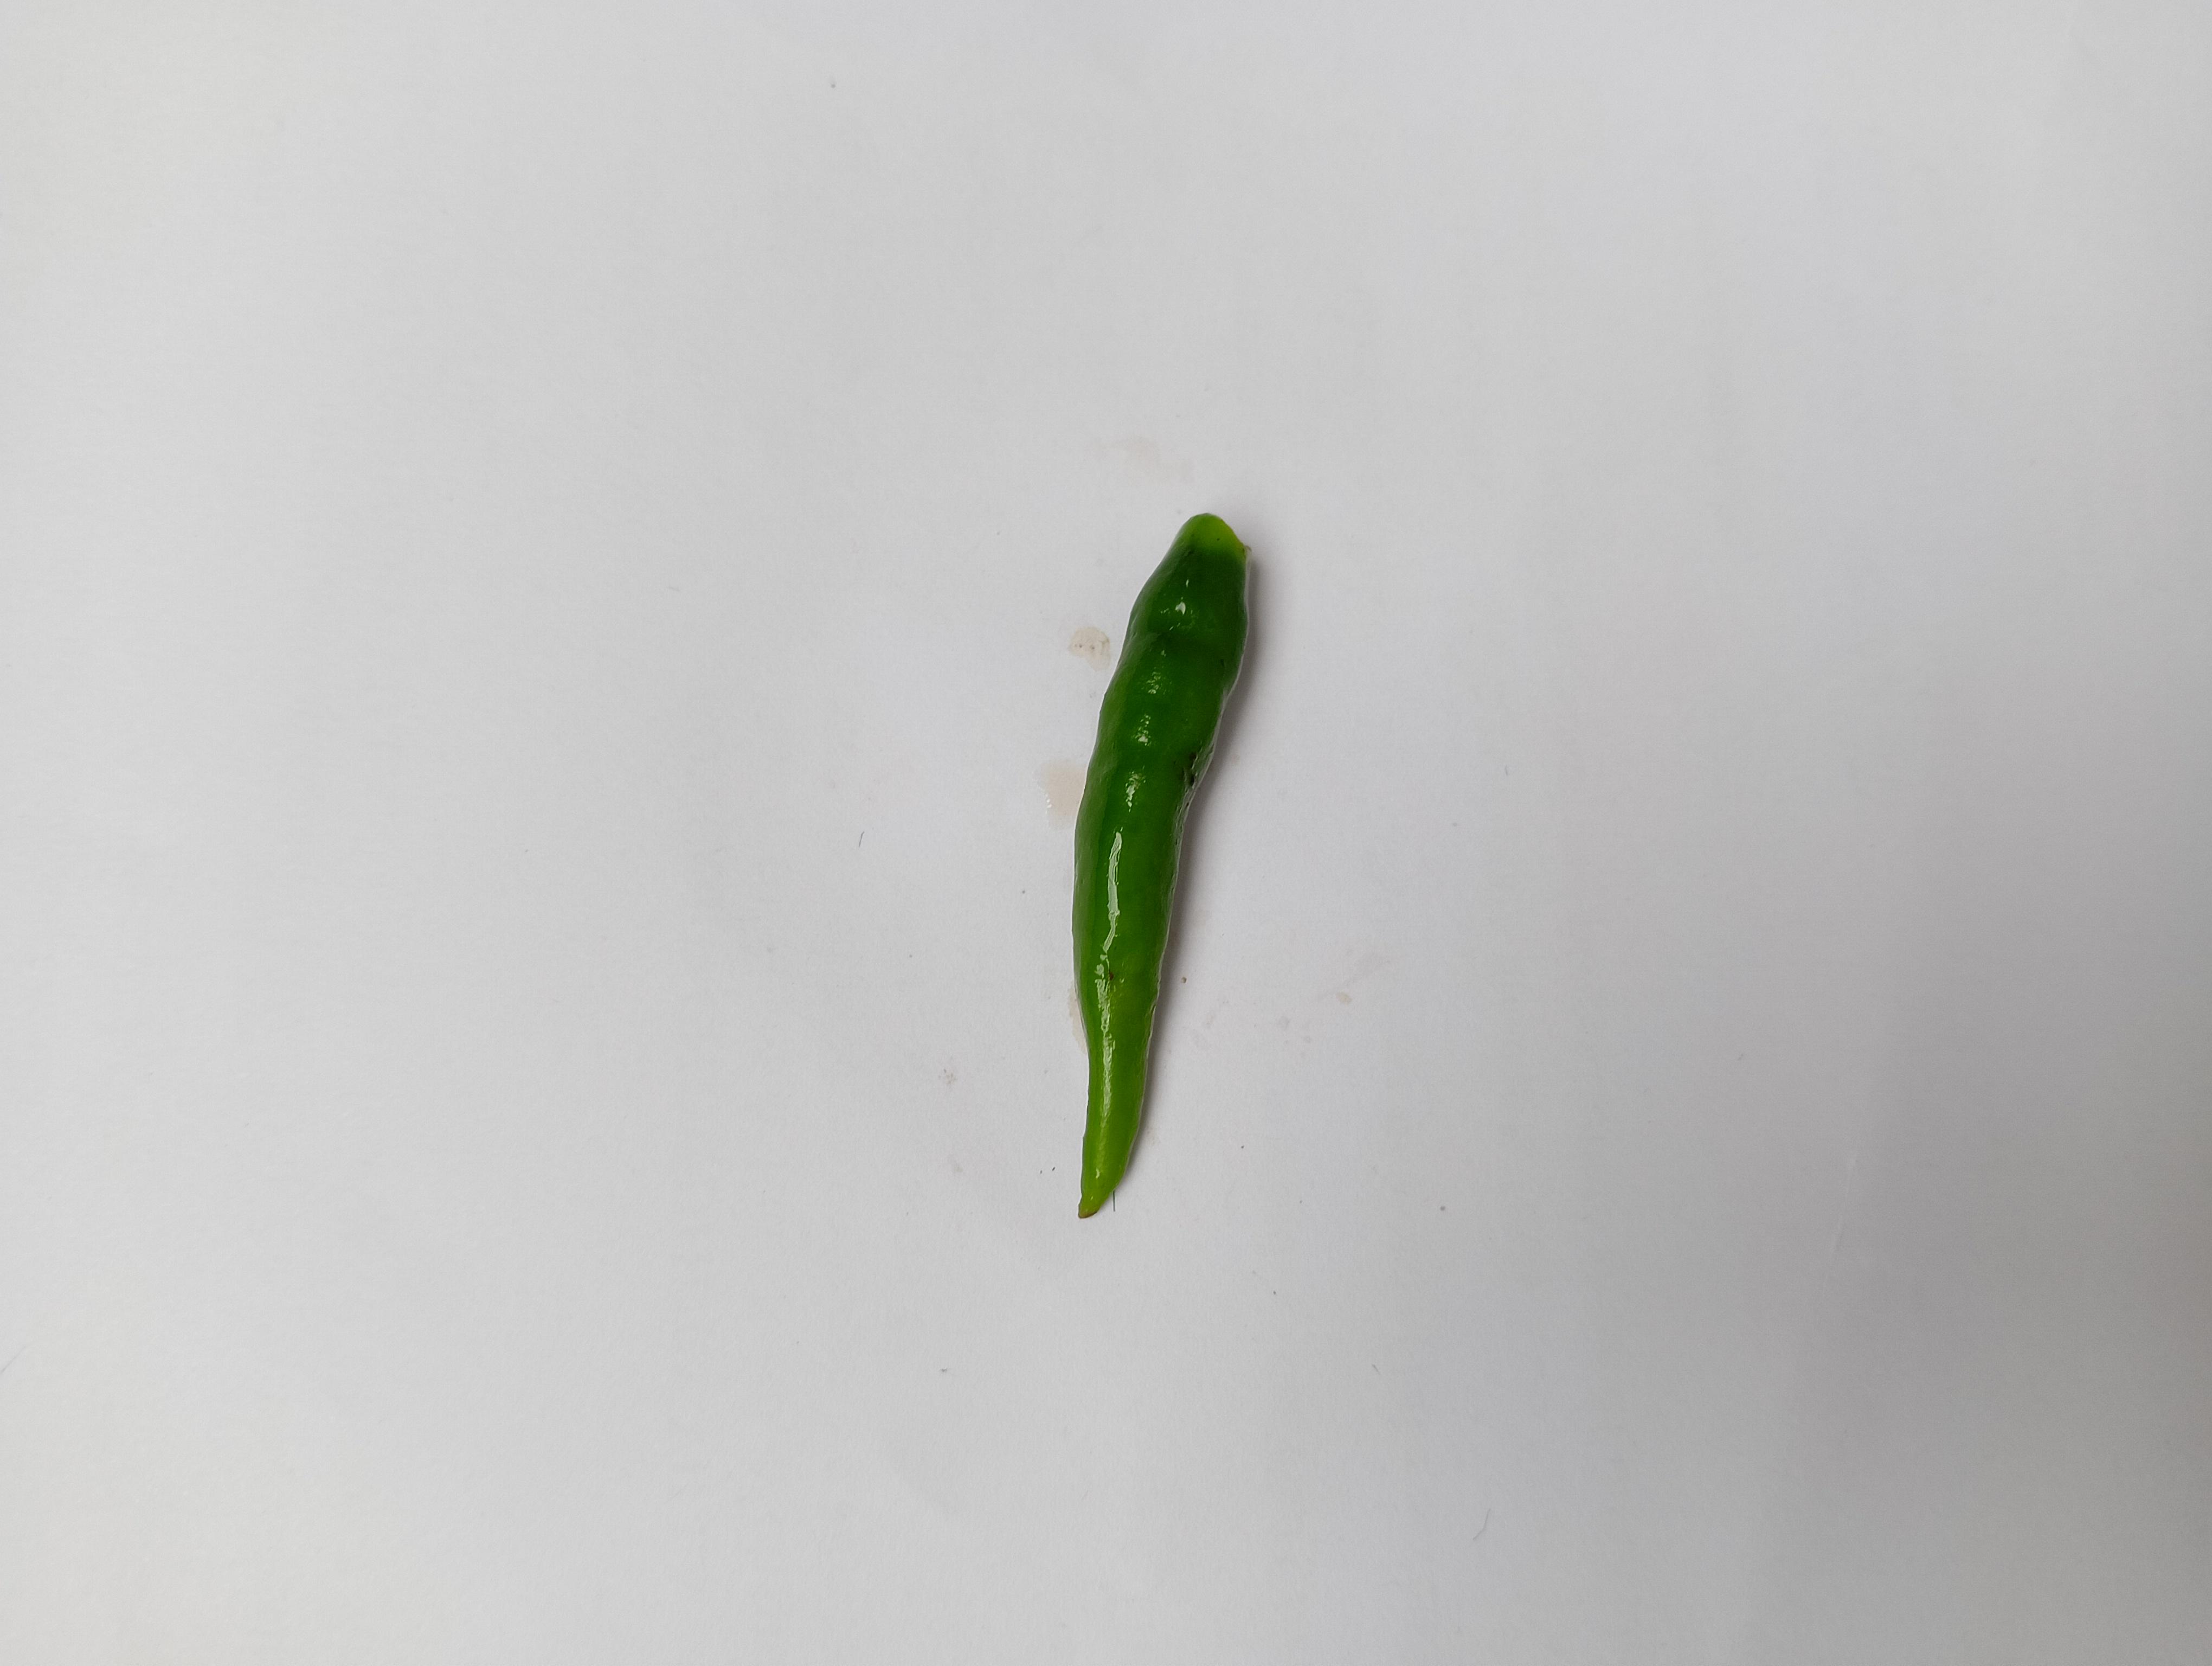
Label: Green Chili